Architecture of Scotland in the Industrial Revolution

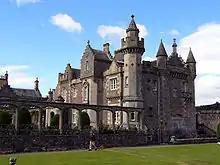
Abbotsford House, re-built for Walter Scott, helping to launch the Scots Baronial revival.

Vernacular architecture of this period continued to dependent on local materials and styles. Often built by groups of friends and family, the homes of the rural poor were usually of very simple construction. Contemporaries noted that cottages in the Highlands and Islands tended to be cruder, with single rooms, slit windows and earthen floors, often shared by a large family. In contrast many Lowland cottages had distinct rooms and chambers, were clad with plaster or paint and even had glazed windows. In the early 1800s urban settings also included traditional thatched houses, beside the larger, stone and slate roofed town houses of merchants and urban gentry.